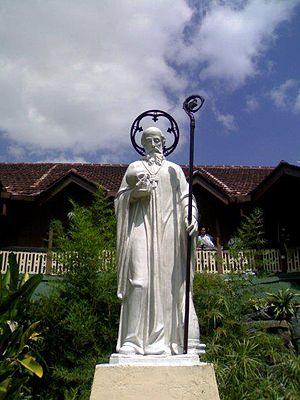
Sylvestre Guzzolini, né en 1177 à Osimo et mort le 26 novembre 1267 à Fabriano, est un religieux italien, fondateur de l'ordre des Sylvestrins et reconnu saint par l'Église catholique.